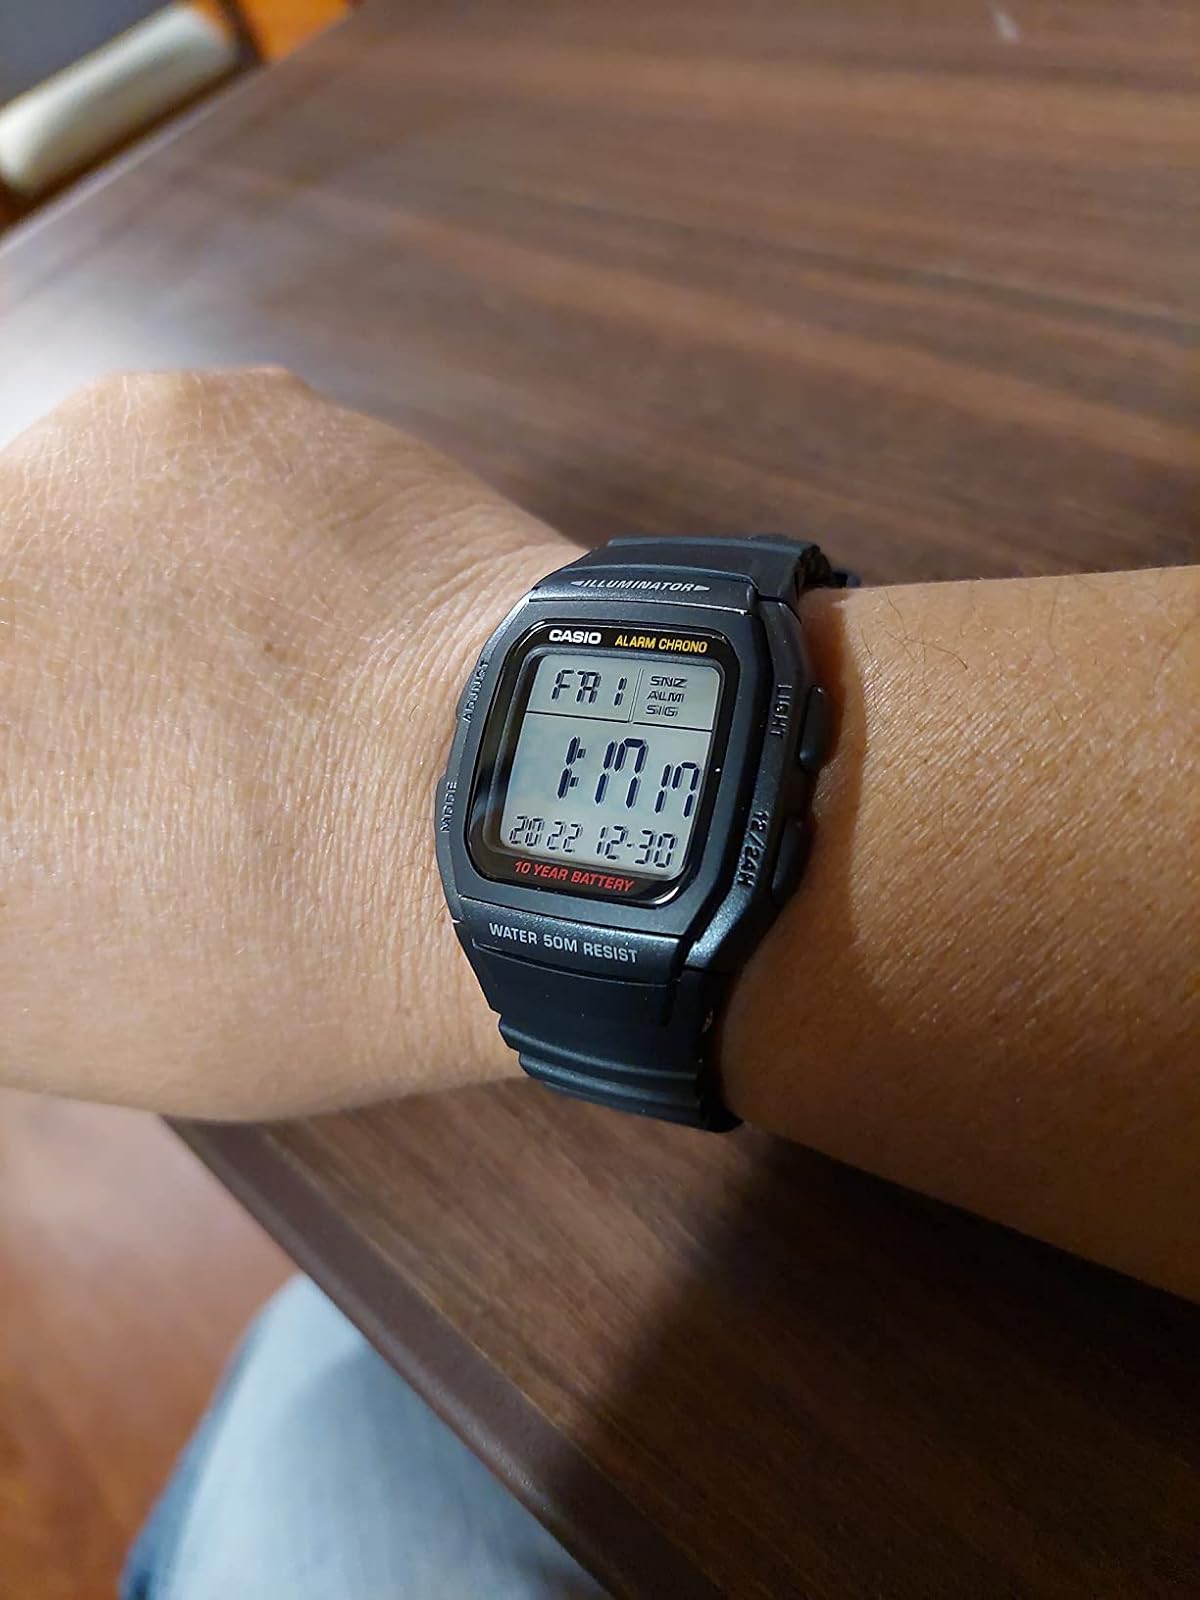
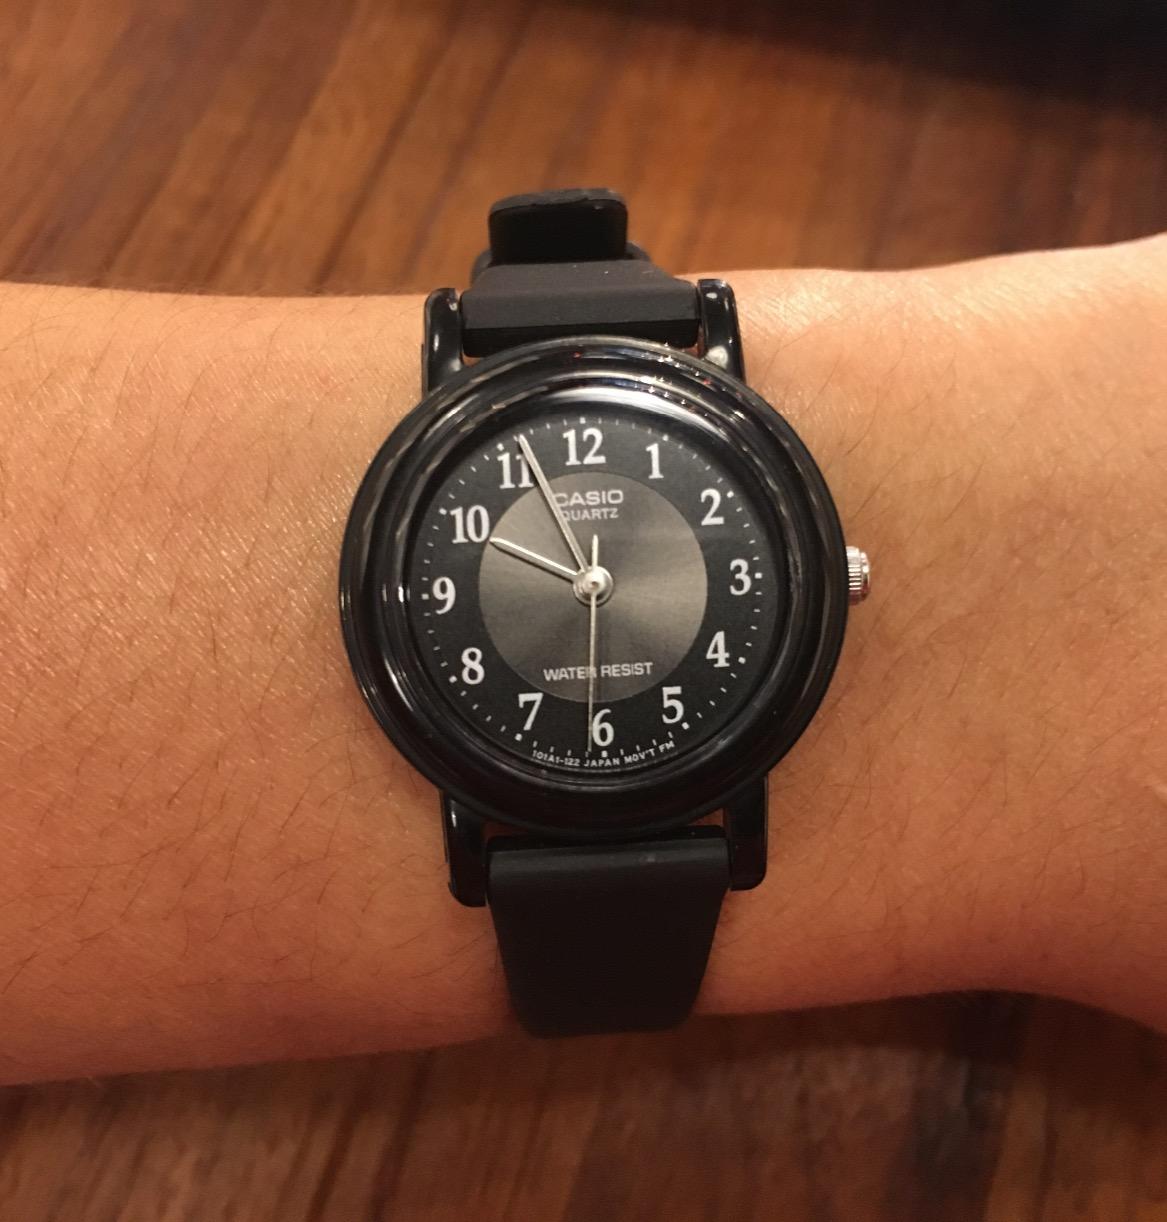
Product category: accessories_watch
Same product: no